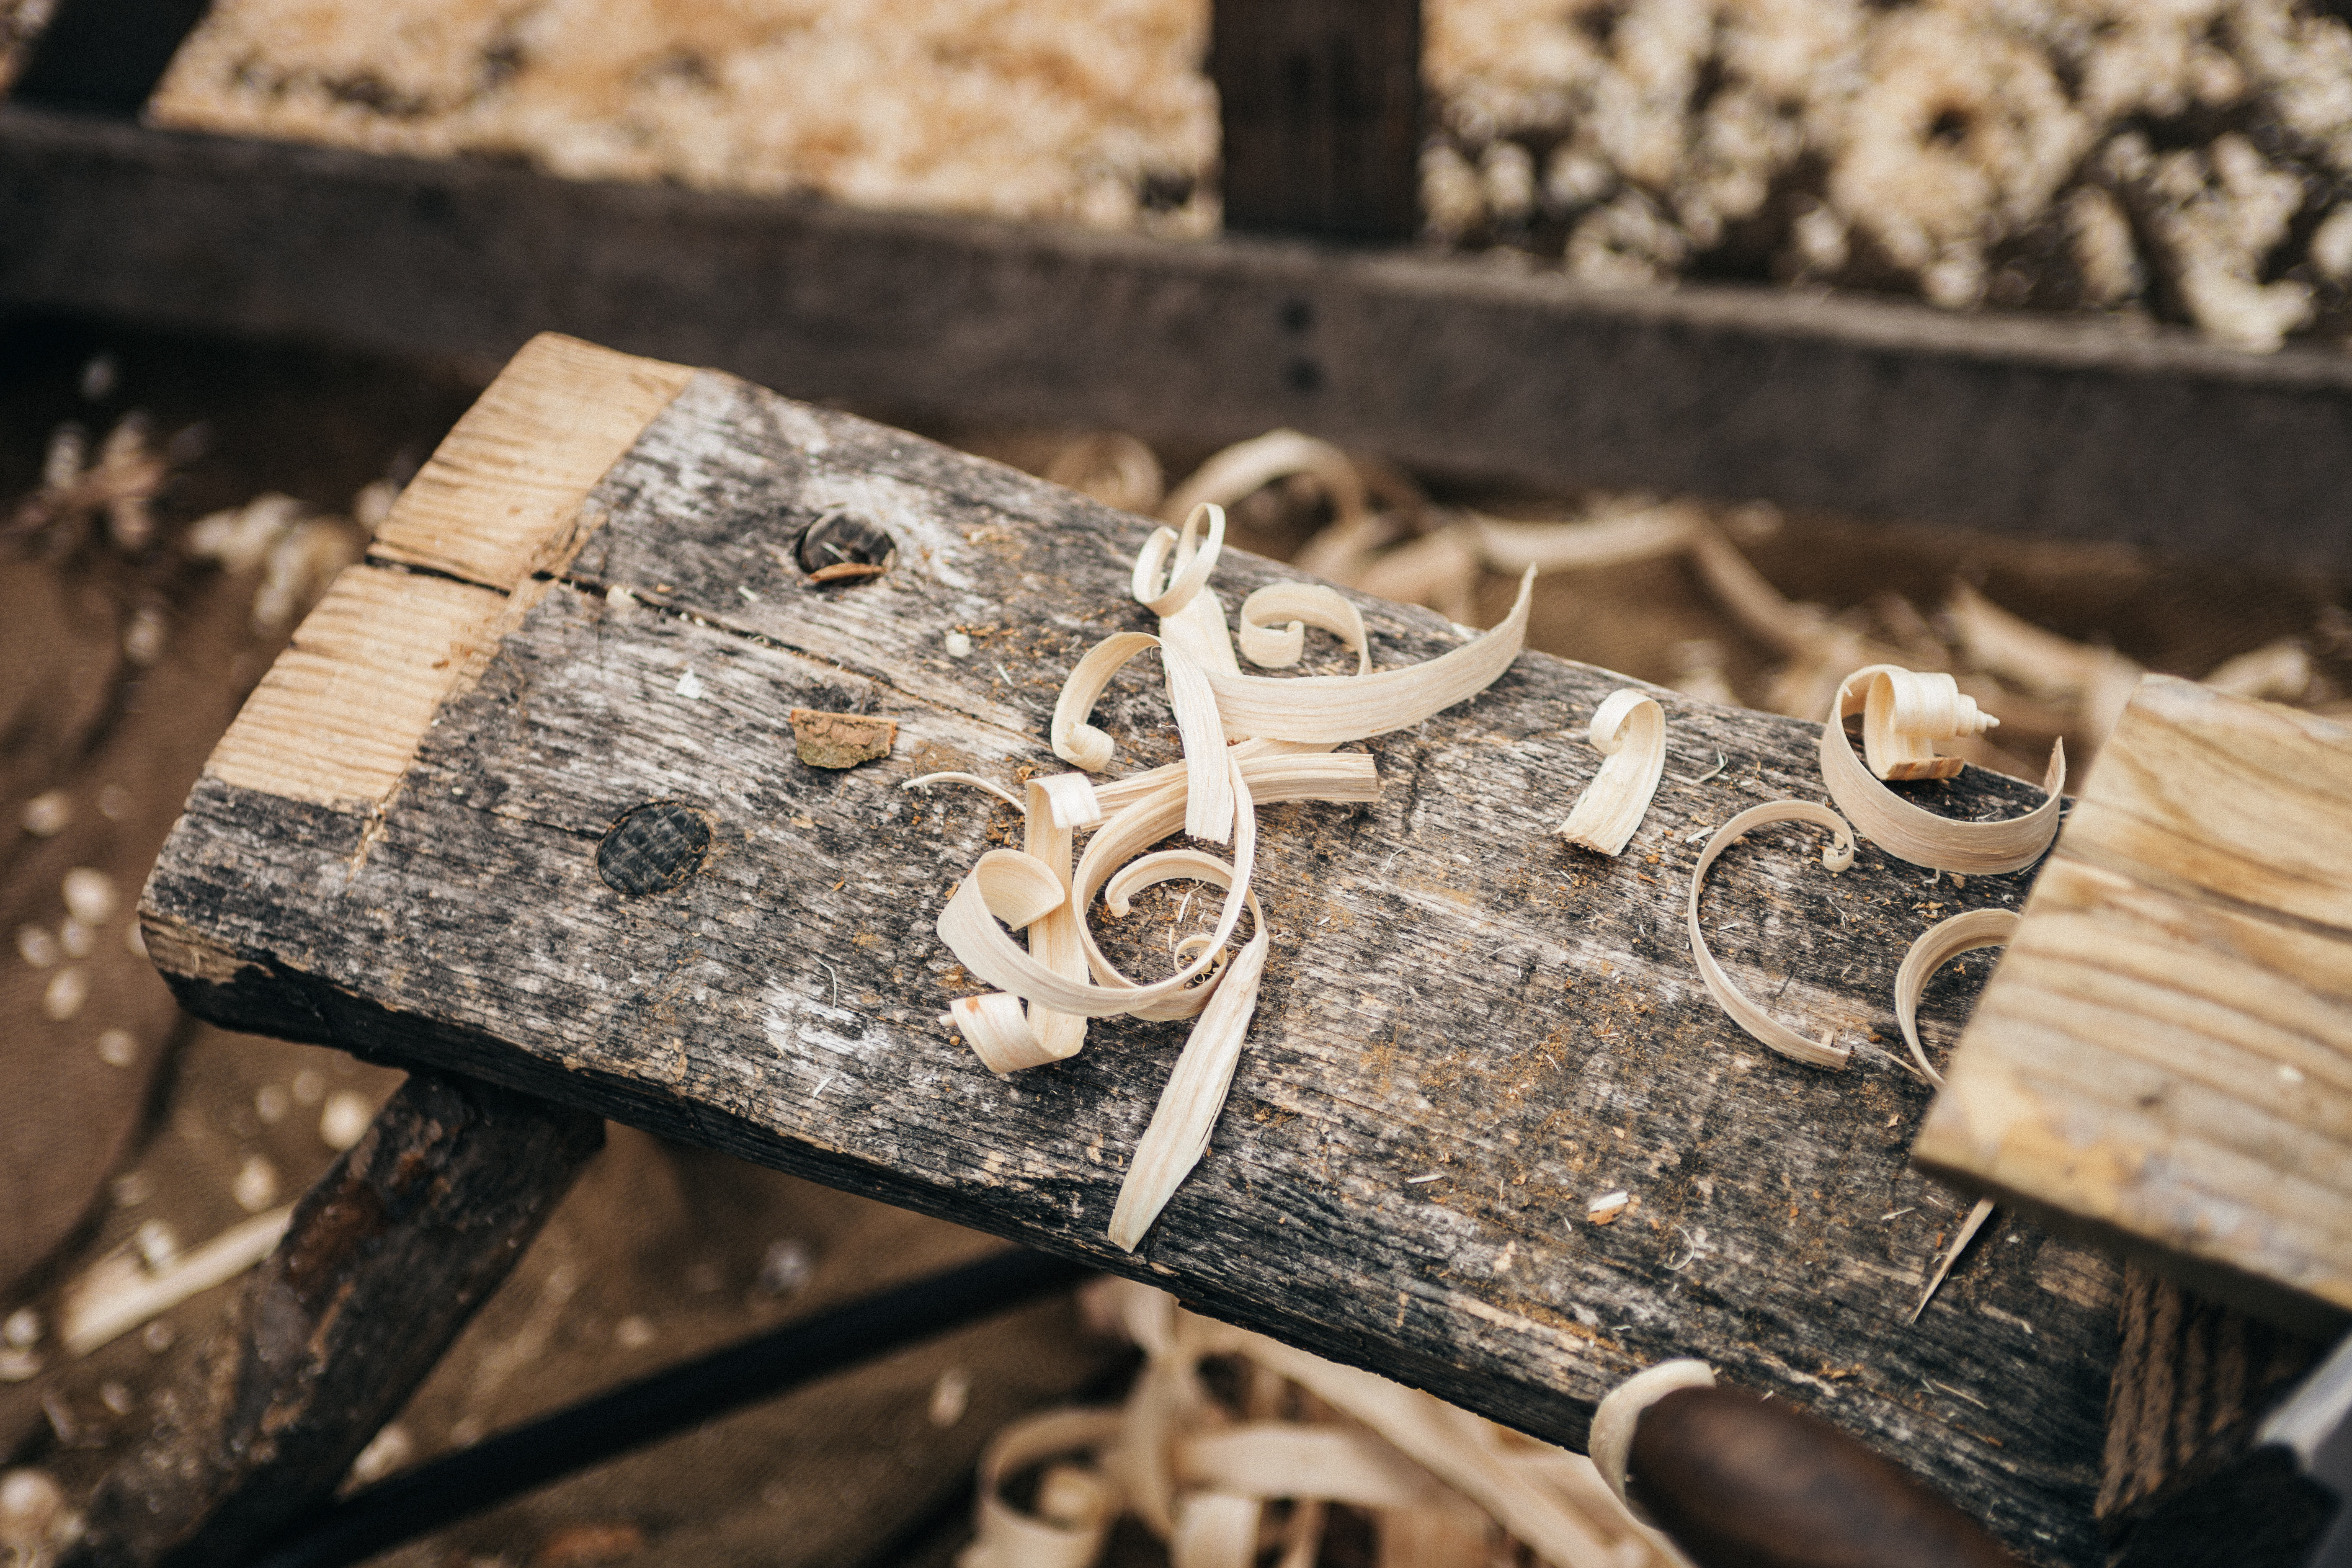
wood, number, metal, material, close up, woodwork, carpentry, wooden, iron, carving, arts and crafts, wood shavings